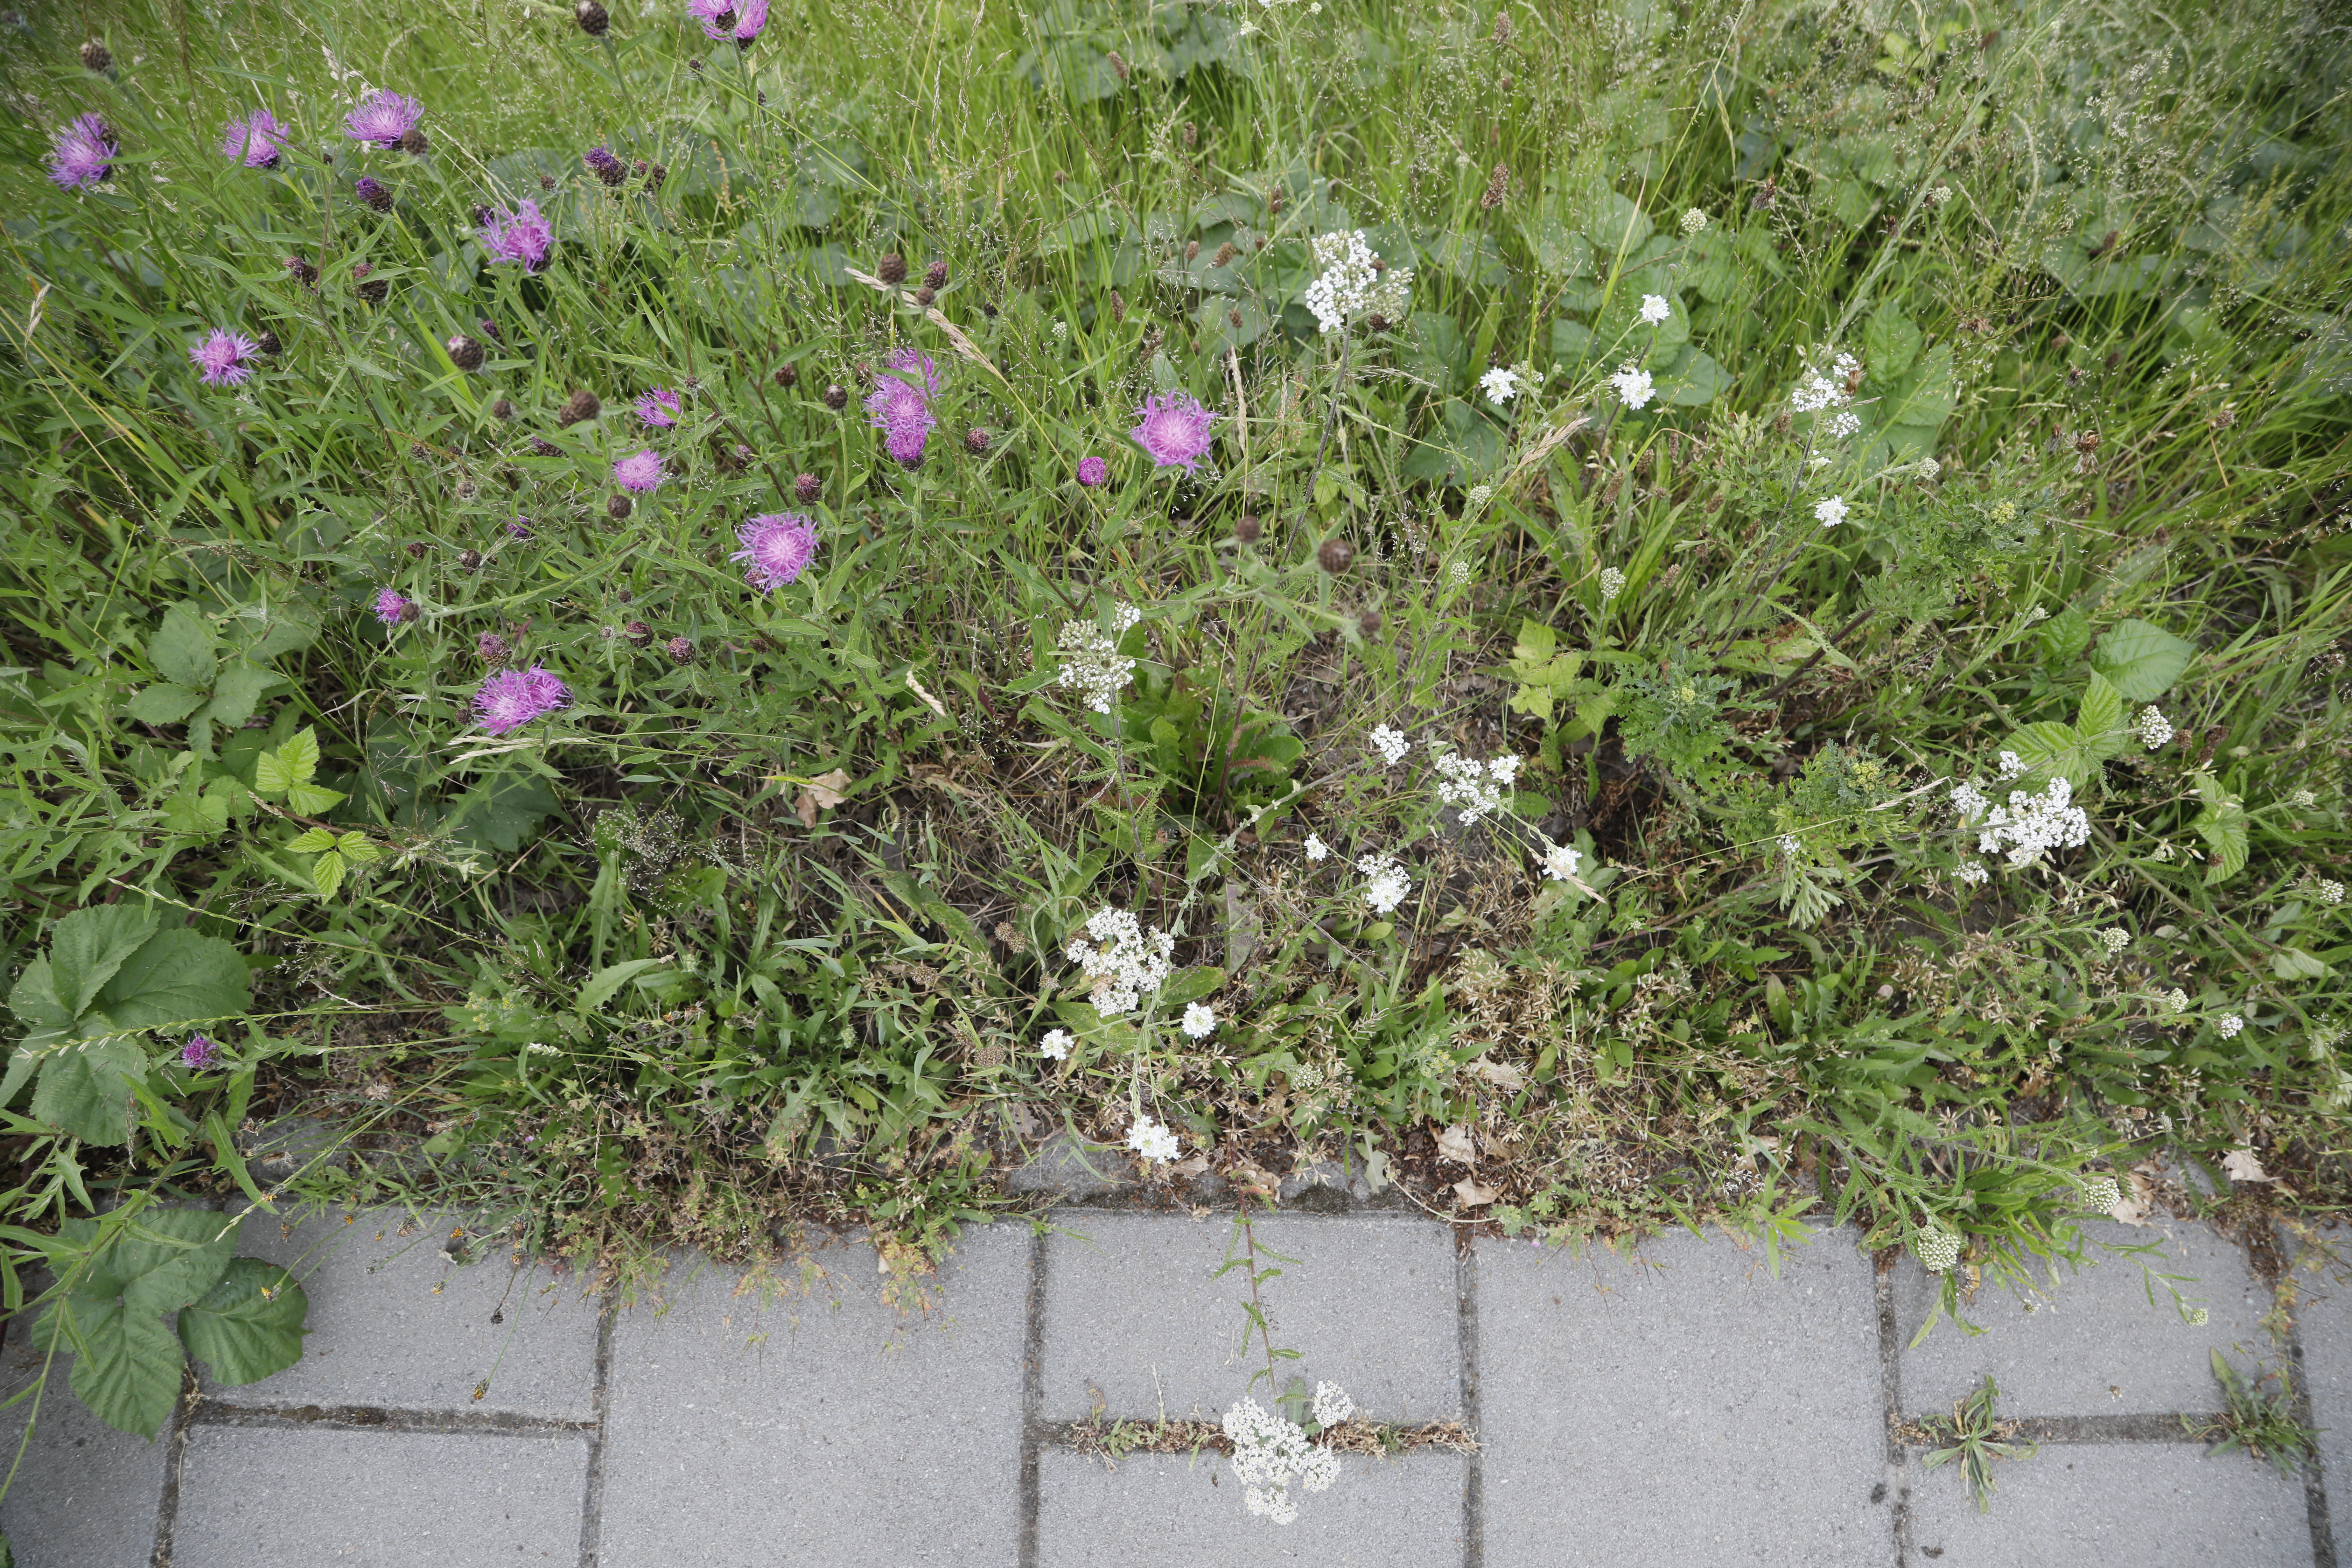
Plant species: Centaurea jacea, Achillea millefolium, Berteroa incana, Trifolium pratense